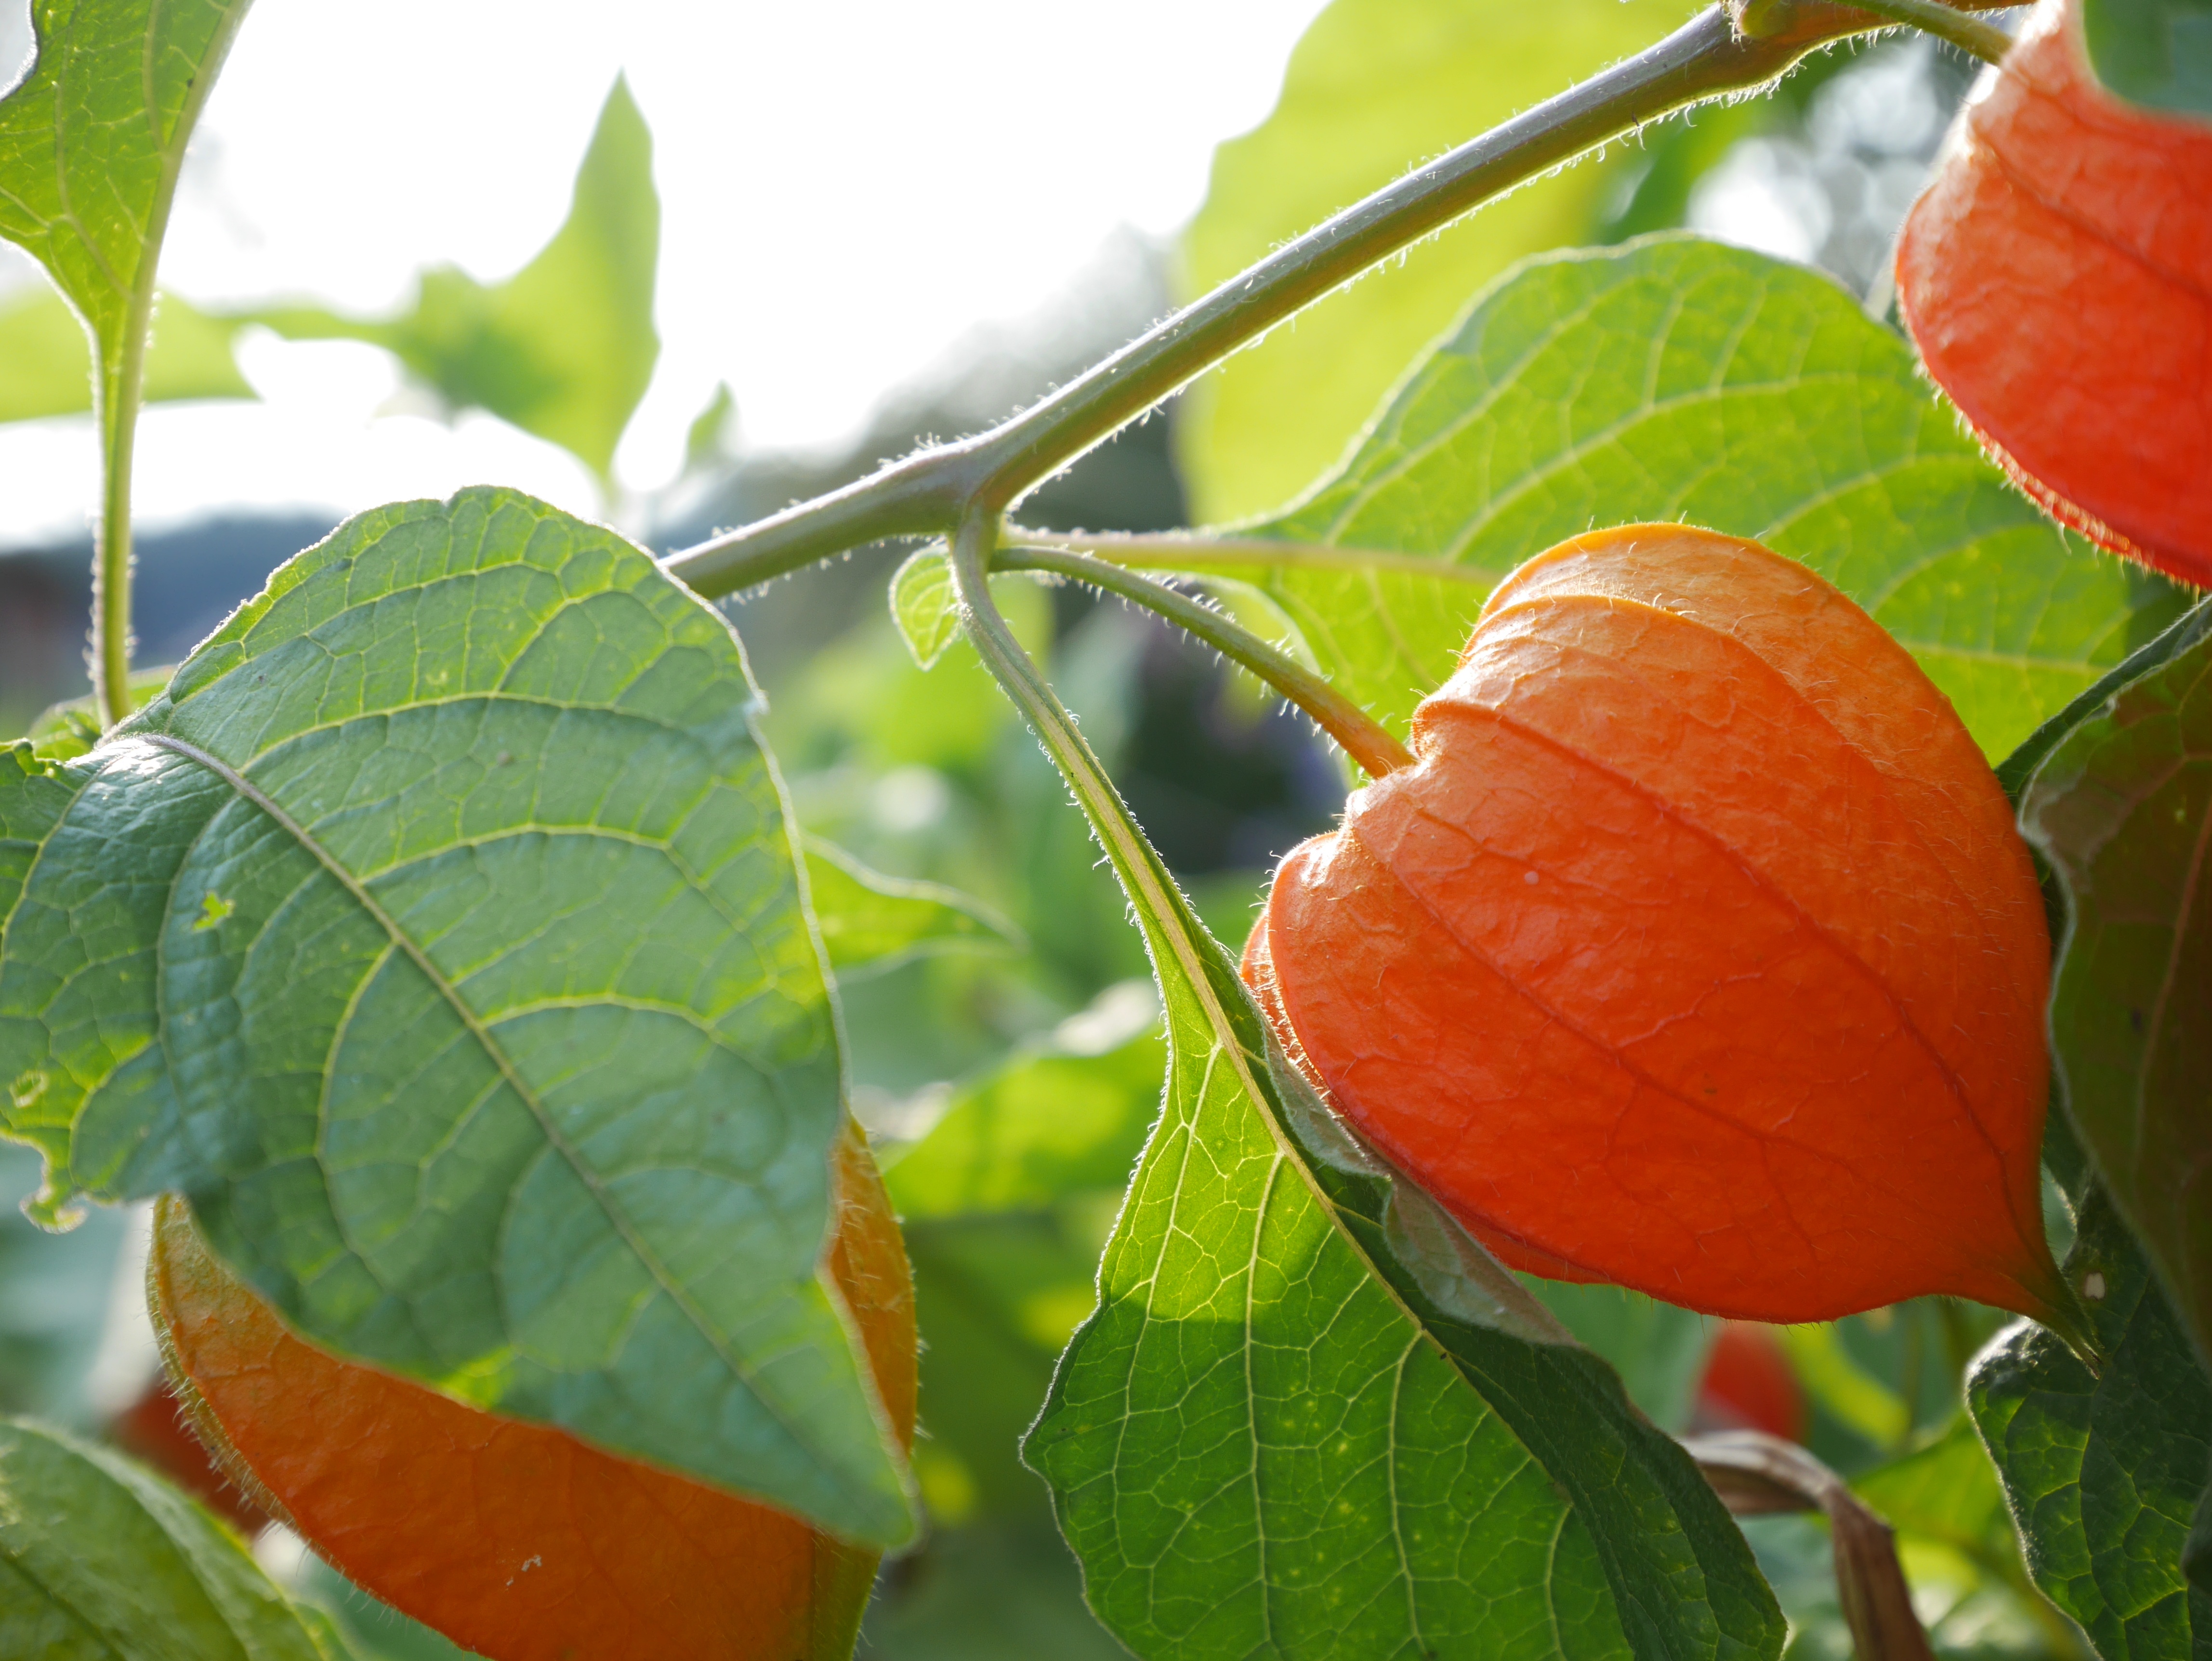
nature, plant, fruit, leaf, flower, environment, orange, food, green, produce, vegetable, natural, autumn, garden, leaves, gardening, physalis, diospyros, flowering plant, bitter orange, land plant